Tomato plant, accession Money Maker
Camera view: tilt-top (135 deg); turntable rotation: 240 degrees
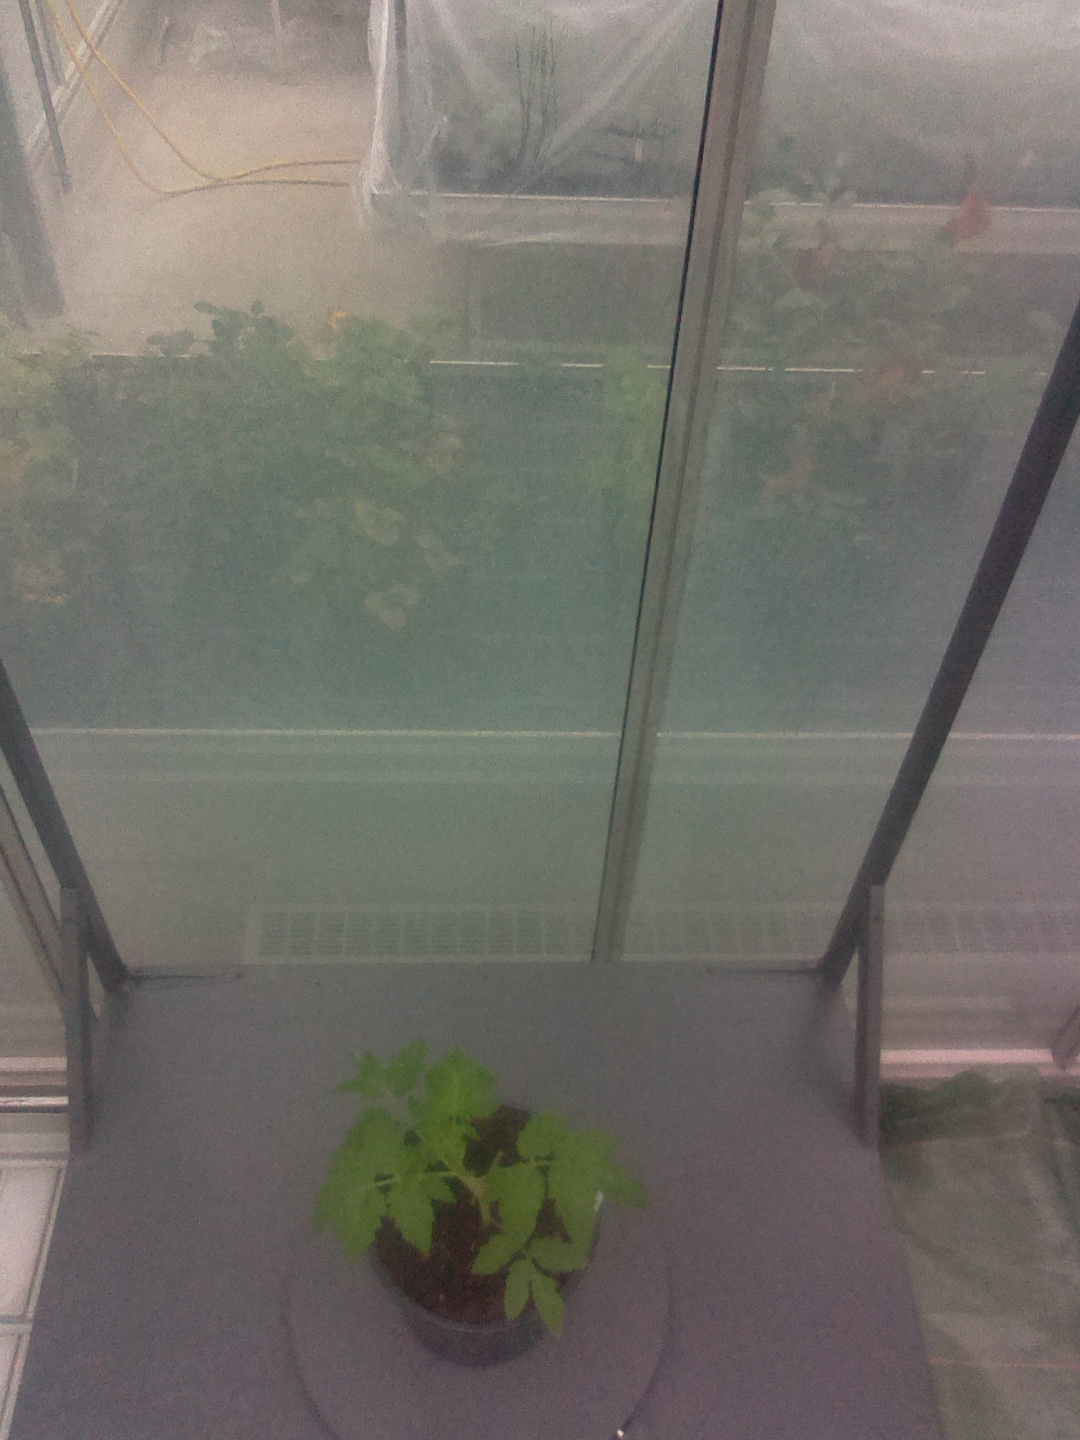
BBCH growth stage 13: 6 of true leaves visible